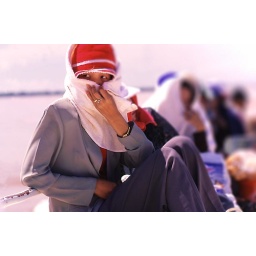
A woman on a boat on the mekong river in Cambodia. 2000. Offered up to the dm group as a sacrifice. 14.8.05